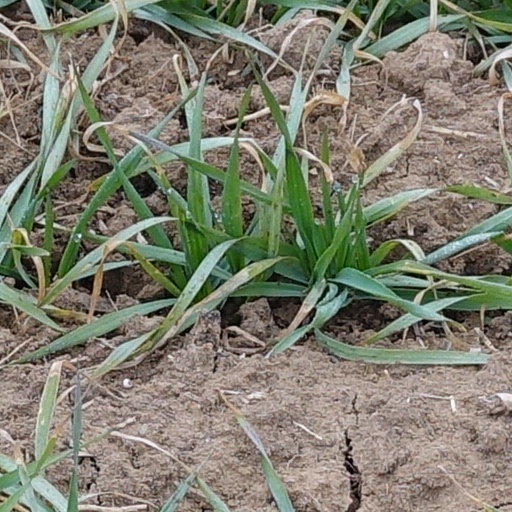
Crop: wheat